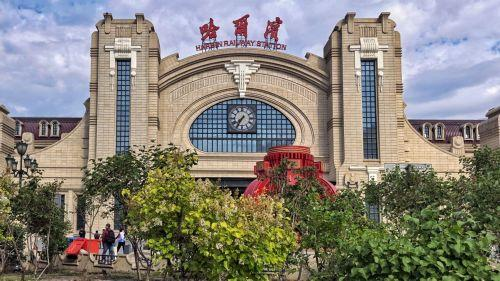
地标名称：哈尔滨站
所在城市：哈尔滨市·南岗区